Caroline Augusta Huling

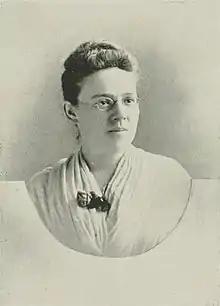
Caroline Augusta Huling

Caroline Augusta Alden Huling (April 2, 1856 – March 10, 1941) was an American journalist, philanthropist, editor, publisher and reformer. Huling published "The Bookseller" and edited numerous newsletters, among them "Social Progress", "The Stylus", and "The Sentinel". She also wrote two novels, "The Courage of Her Convictions" (1896) and "Letters of a Business Woman to Her Niece".